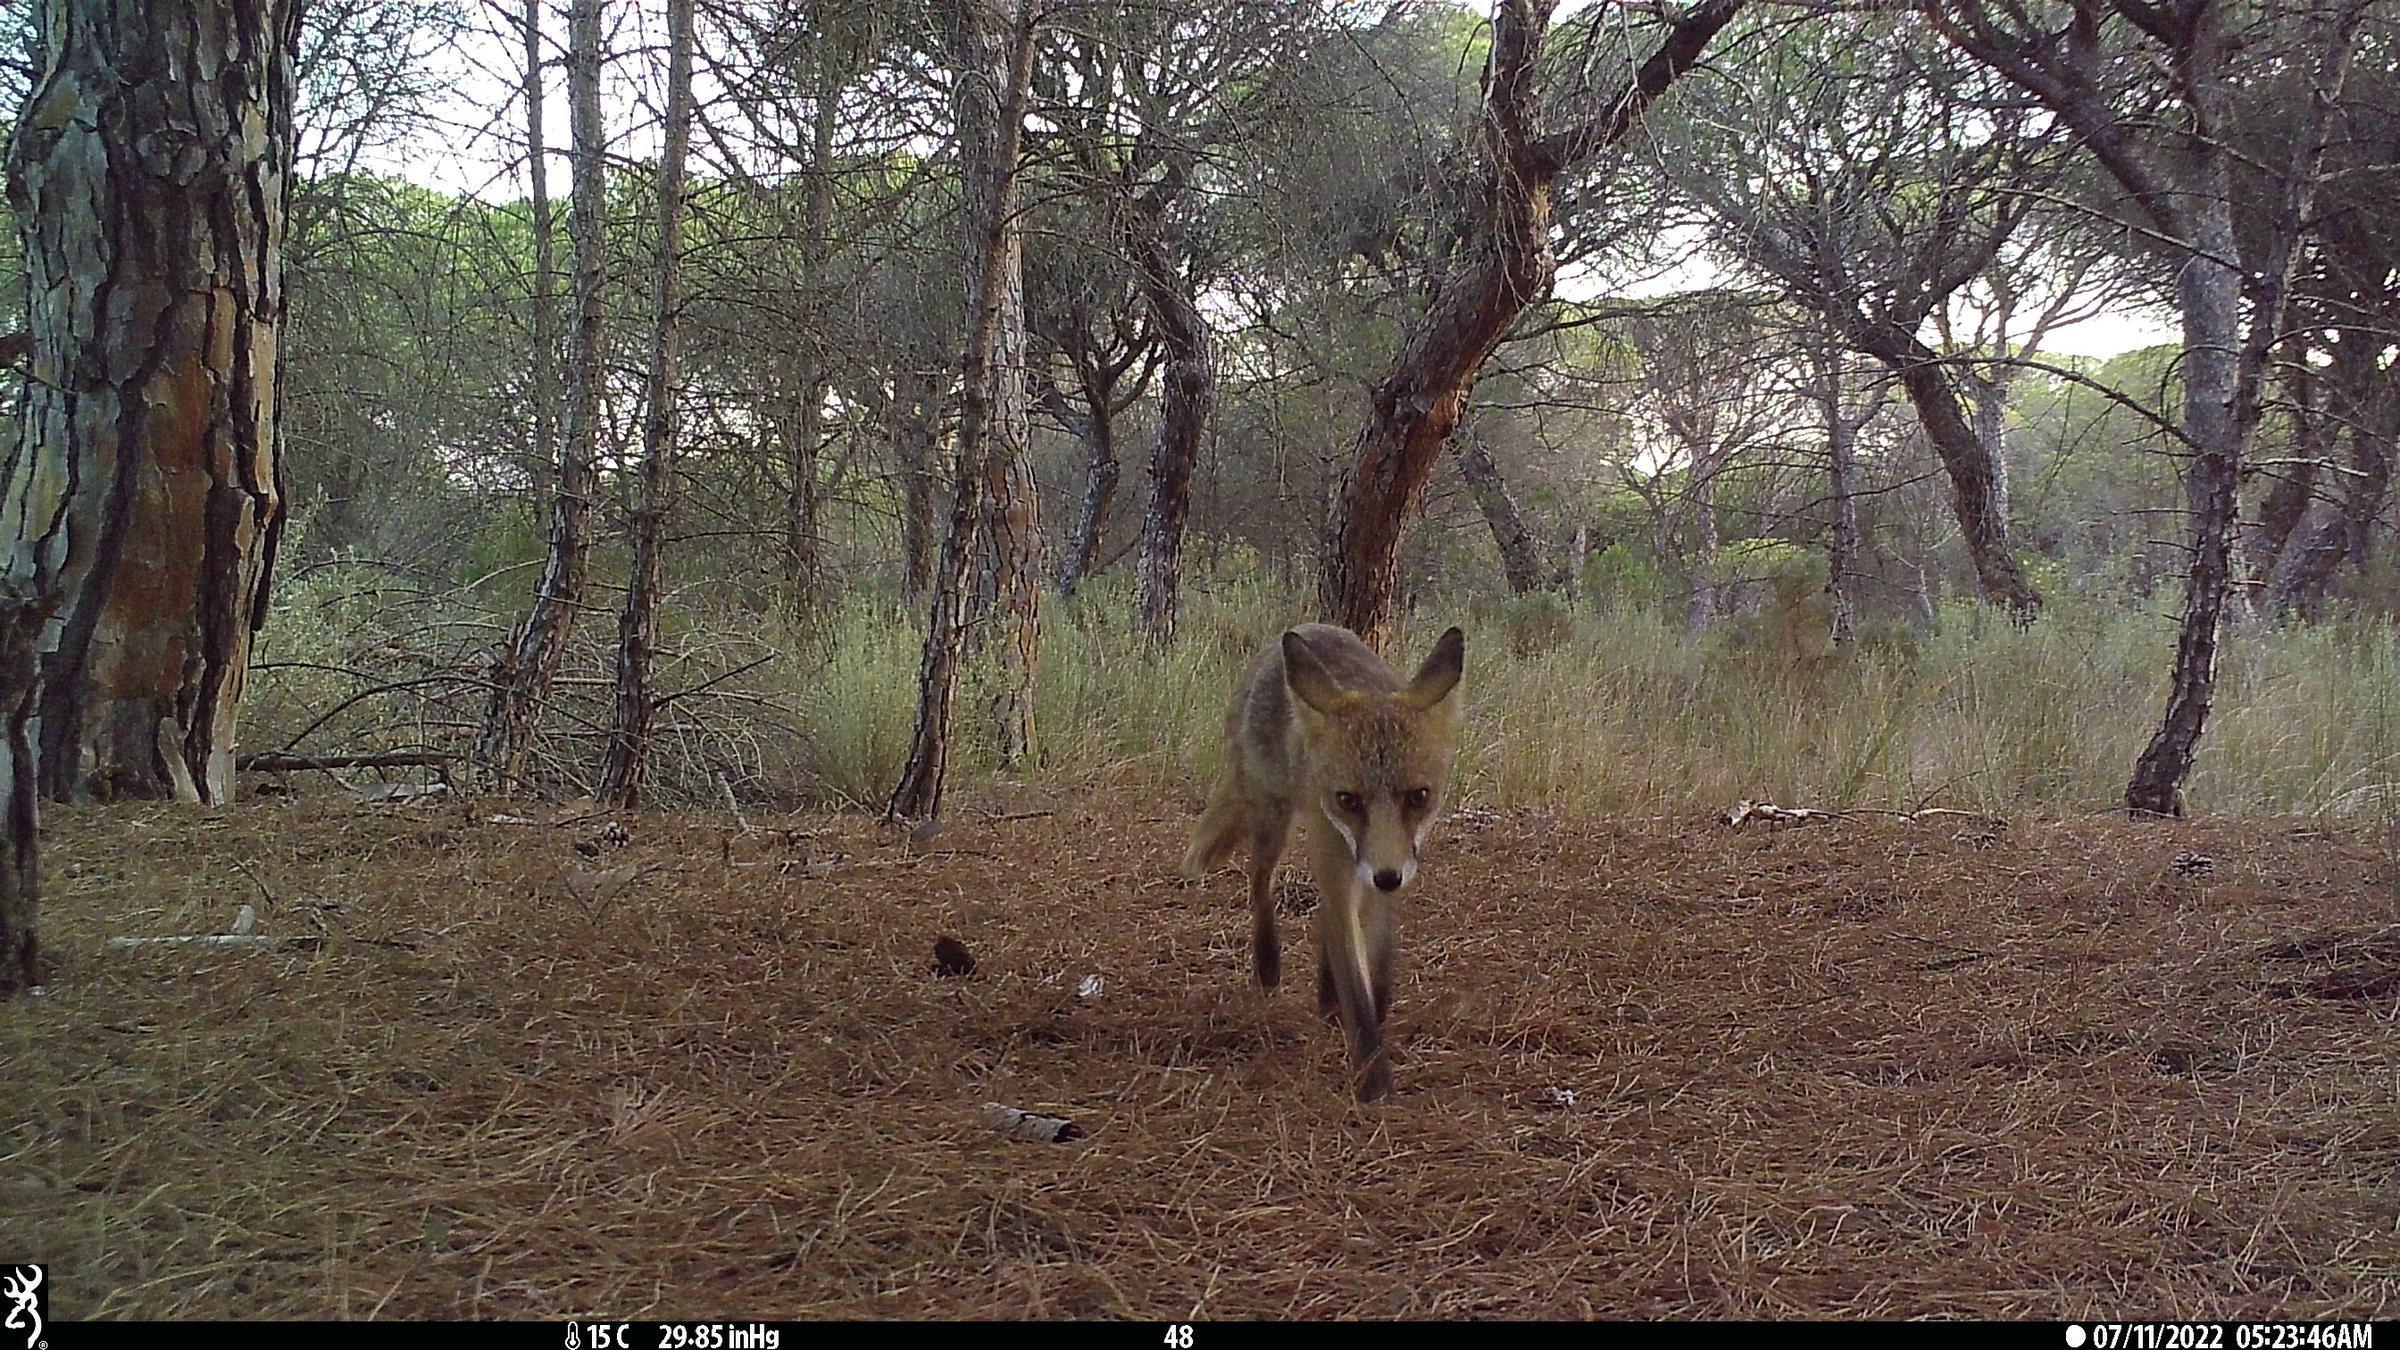
Species: Vulpes vulpes